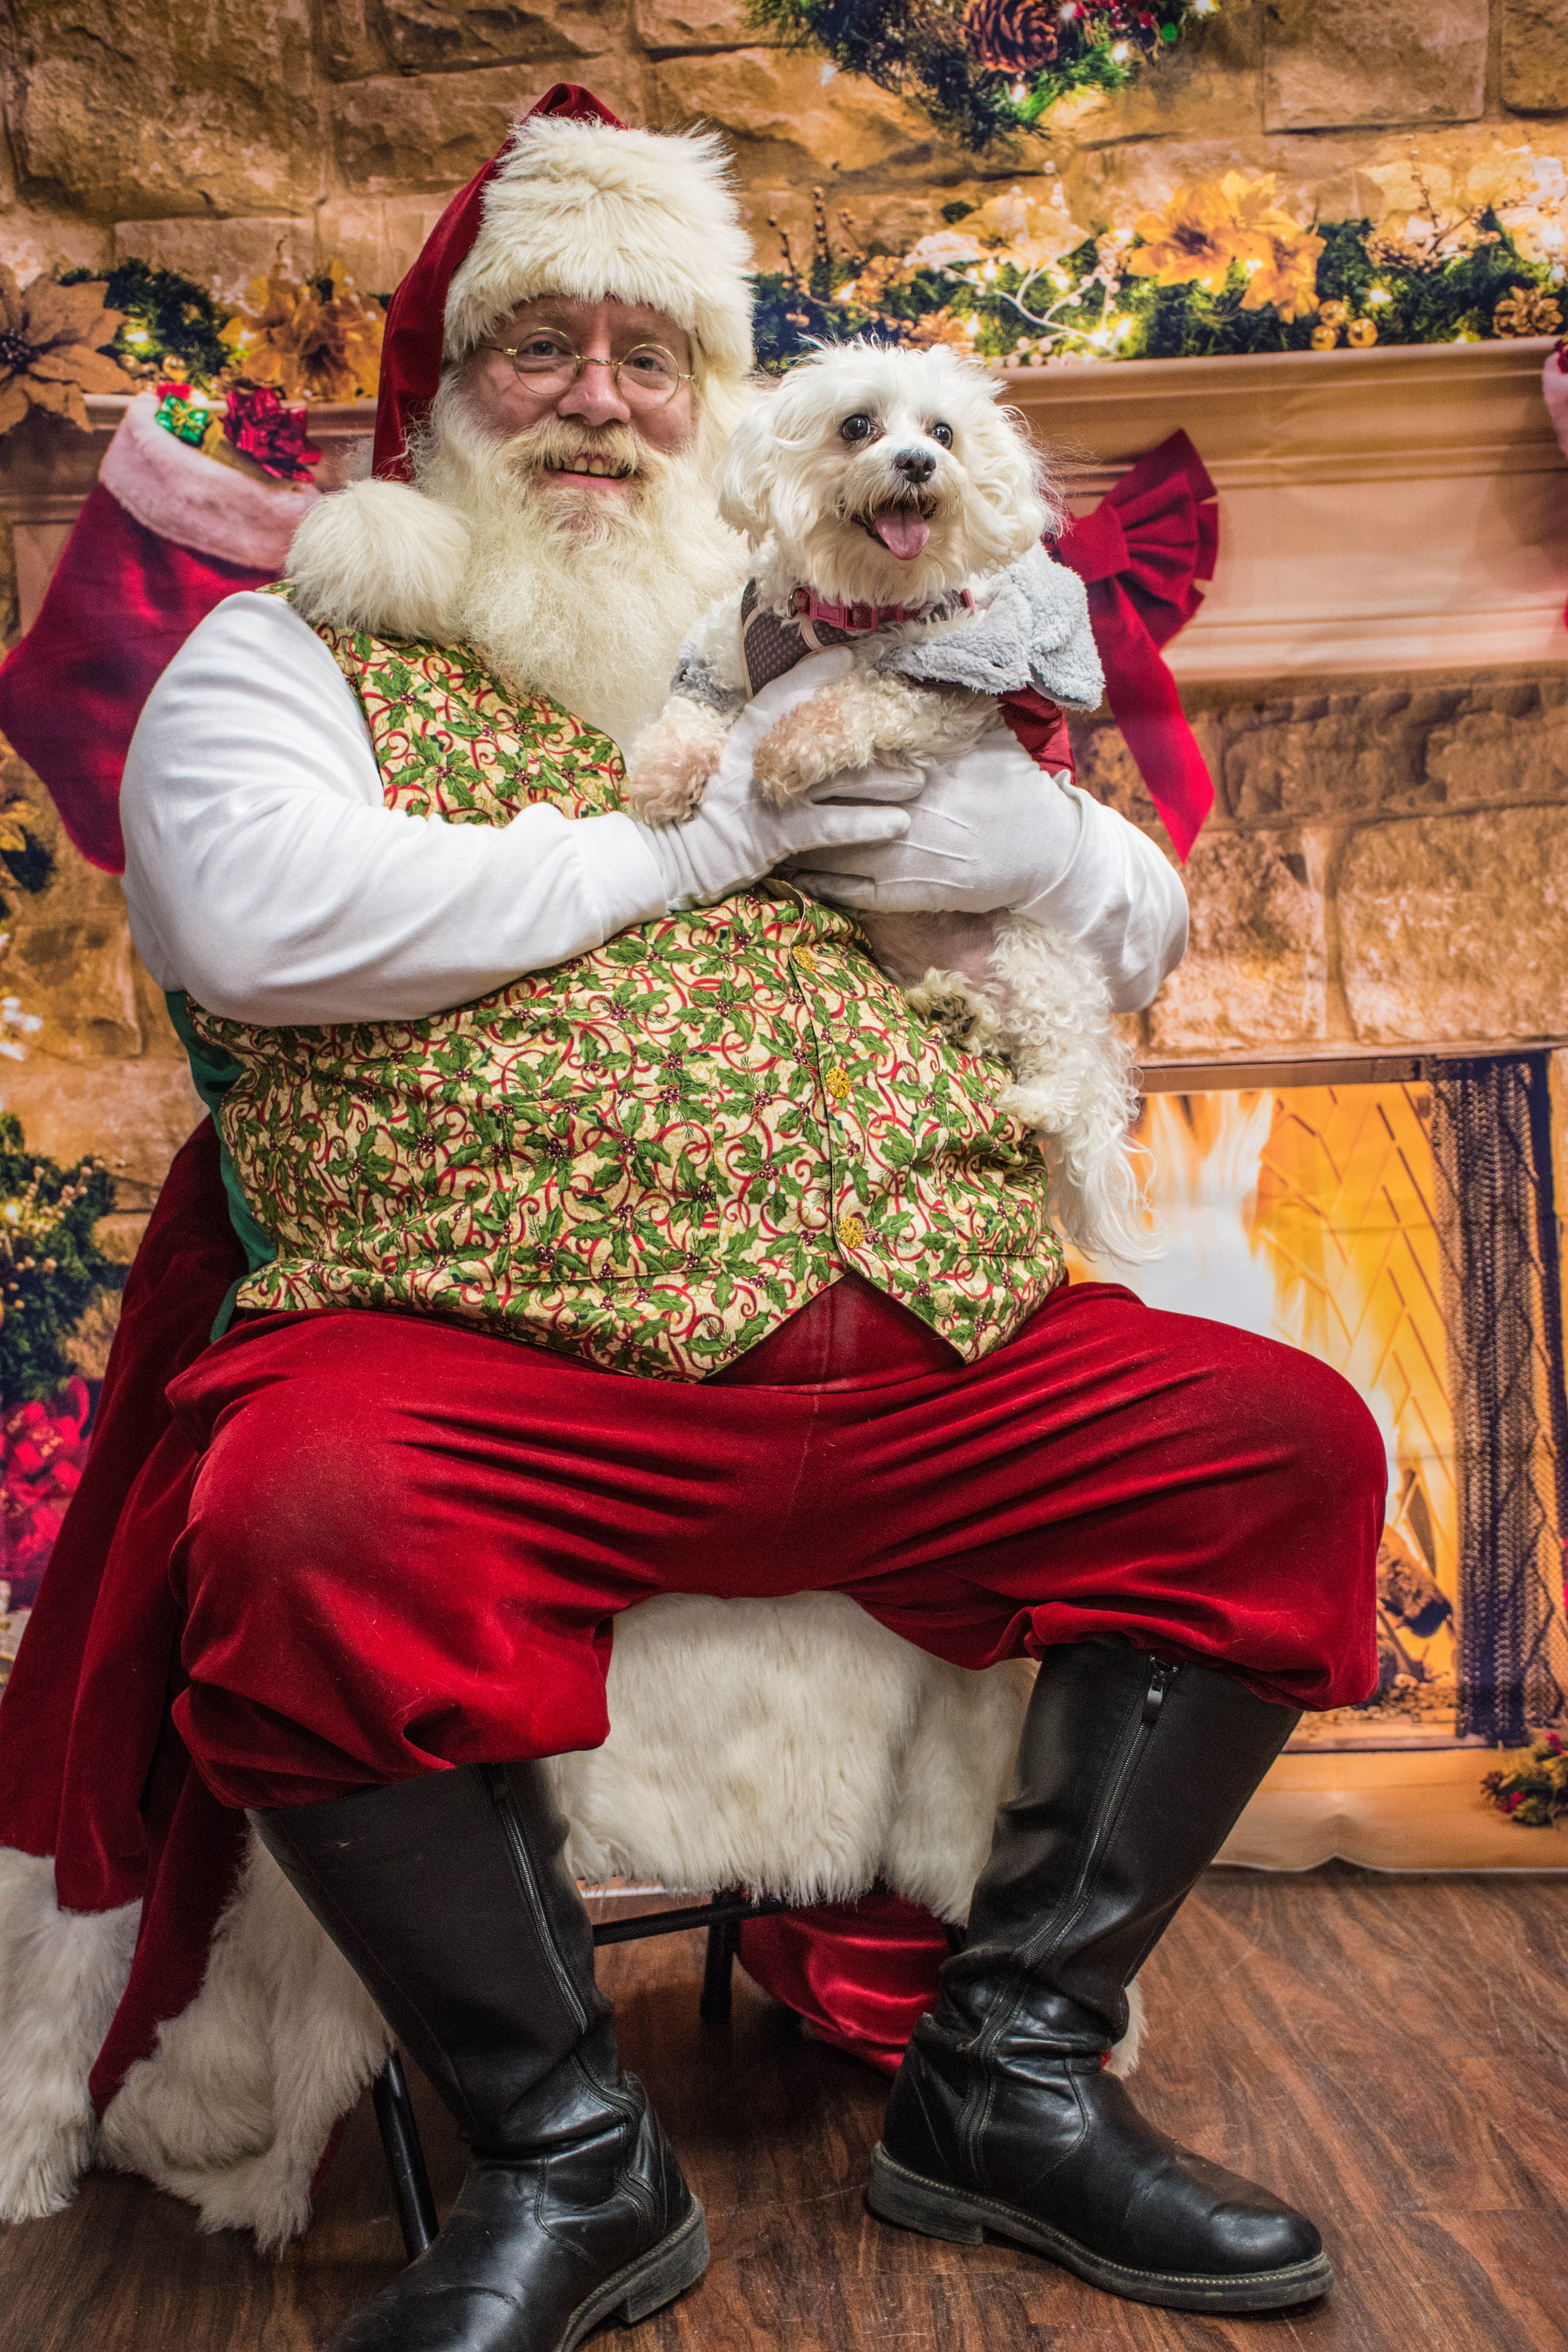
santa, white, dog, christmas, poodle, santa claus, christmas eve, fictional character, holiday, event, human body, sporting group, beard, lap, facial hair, tradition, costume, christmas tree, canidae